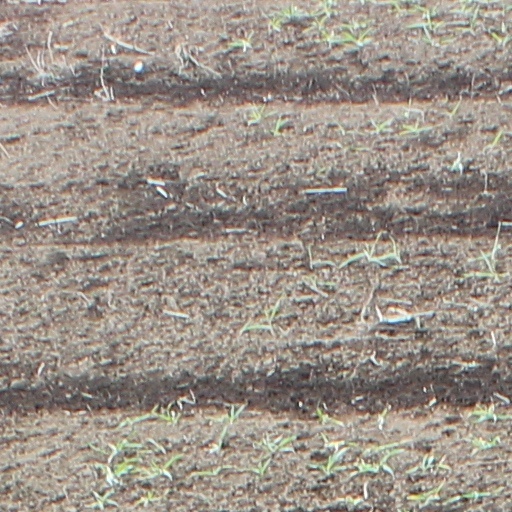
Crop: wheat